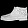
Label: Ankle boot